Thunder Force VI

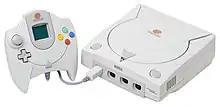
"Thunder Force VI" was originally being developed for the Dreamcast. When Technosoft was folded into Twenty-One Company before it could be finished, Sega acquired the rights to revive it and release it as a full game.

In early 2007, Sega acquired the license from Technosoft and Twenty-One to revive the project and give it a full release. Development was headed by Sega veteran Tez Okano, known for his work on titles such as "Segagaga", "", and "Gunstar Super Heroes". Okano was a big fan of the "Thunder Force" series and was interested in producing a full-length sequel for a modern platform; he had previously designed a "Thunder Force"-esc stage for his earlier work "Segagaga", which also incorporated music from the "Broken Thunder" album and the Dreamcast version of "Thunder Force VI", which he was able to use after securing a deal with Technosoft. Okano worked to assemble a development team that were also fans of the series and had prior experience with designing shooters, gathering several designers from Taito and Konami to assist in production. He looked to Irem's "R-Type Final" for potential inspiration, choosing to "go back to the roots" of the series instead of trying to incorporate nothing but new ideas and change the core gameplay. Okano and the development team had to pay close attention to the game's budget to prevent it from becoming too large. He considered producing an arcade version, but scrapped the idea after not being able to find an arcade board that had sufficient hardware power for the game. Composing the soundtrack were Tamayo Kawamoto of "RayForce", Go Sato of "Raiden", and Motoaki Furukawa of "Gradius".